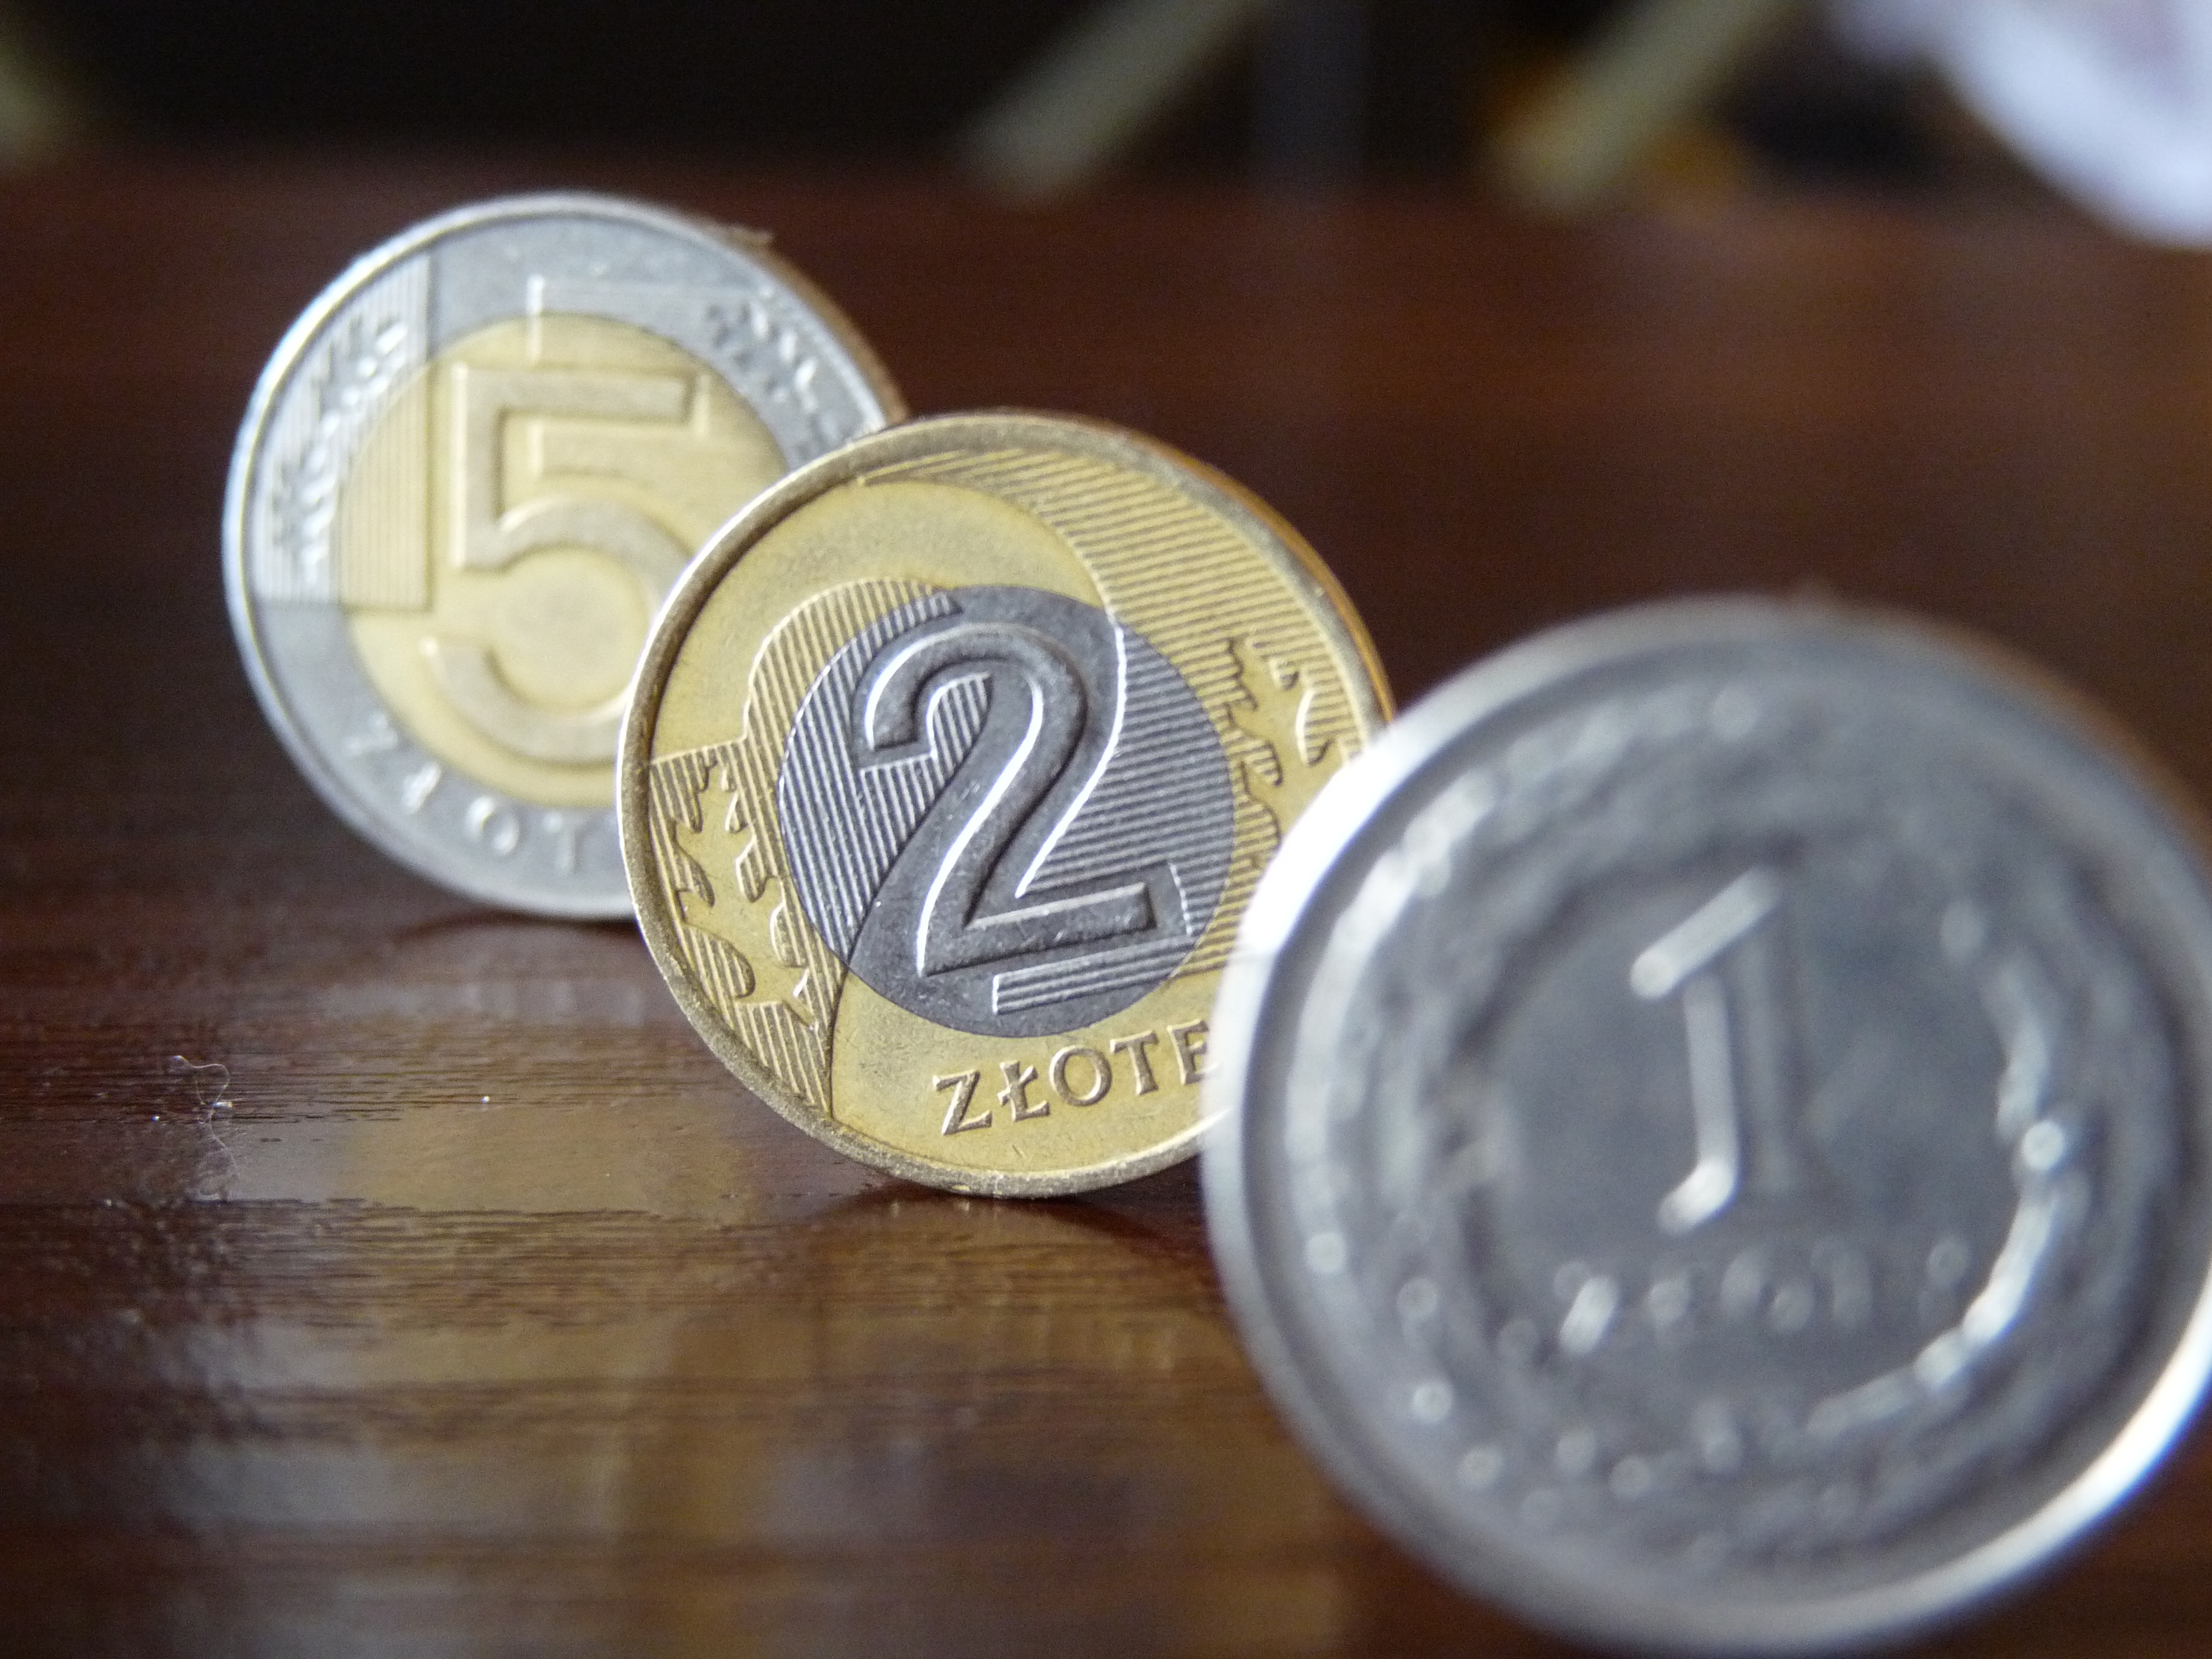
golden, money, two, cash, one, gold, silver, currency, coin, five, coins, safe, dime